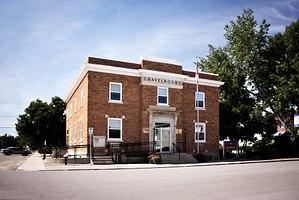
Cet article recense les lieux patrimoniaux de la Saskatchewan inscrits au répertoire des lieux patrimoniaux du Canada, qu'ils soient de niveau provincial, fédéral ou municipal.